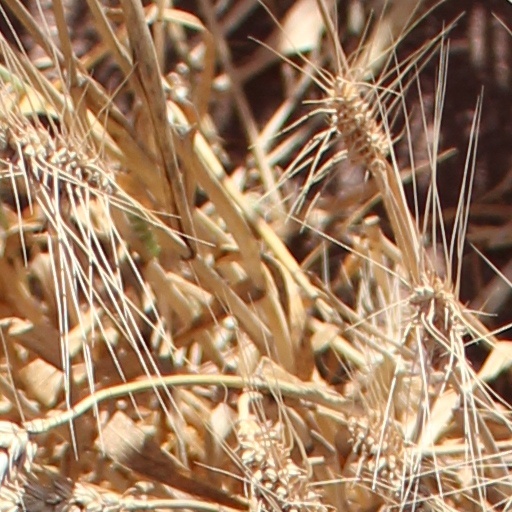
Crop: wheat